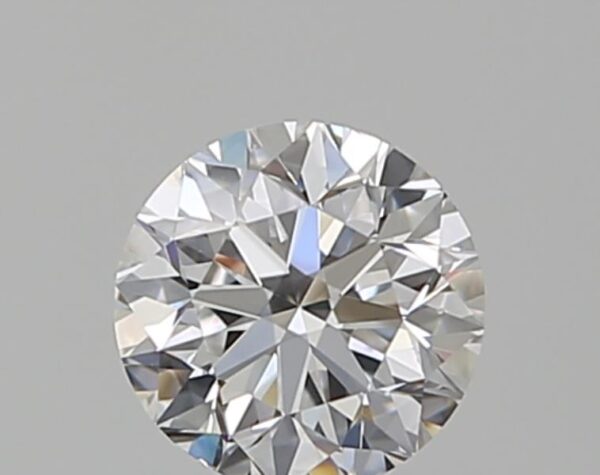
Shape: round
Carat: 0.5
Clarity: VS2
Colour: D
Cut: VG
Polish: EX
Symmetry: VG
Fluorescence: M
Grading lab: GIA
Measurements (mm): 4.95 x 4.99 x 3.18